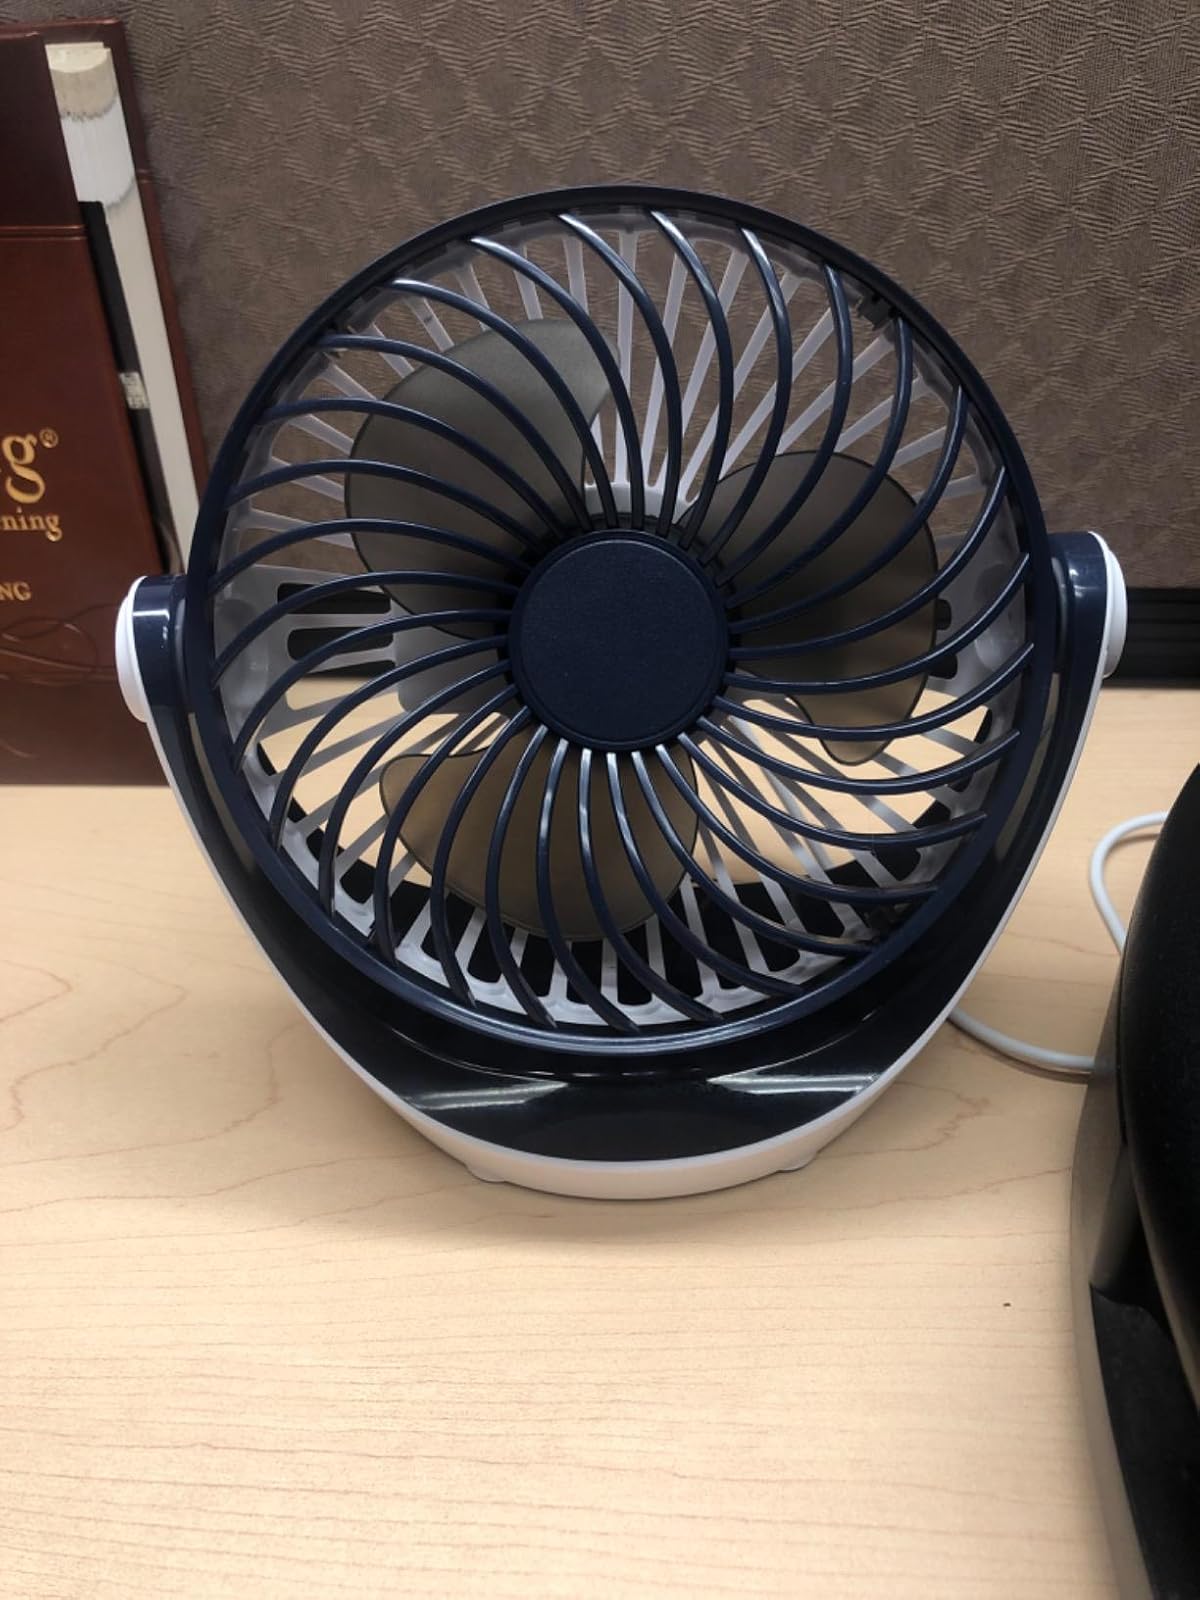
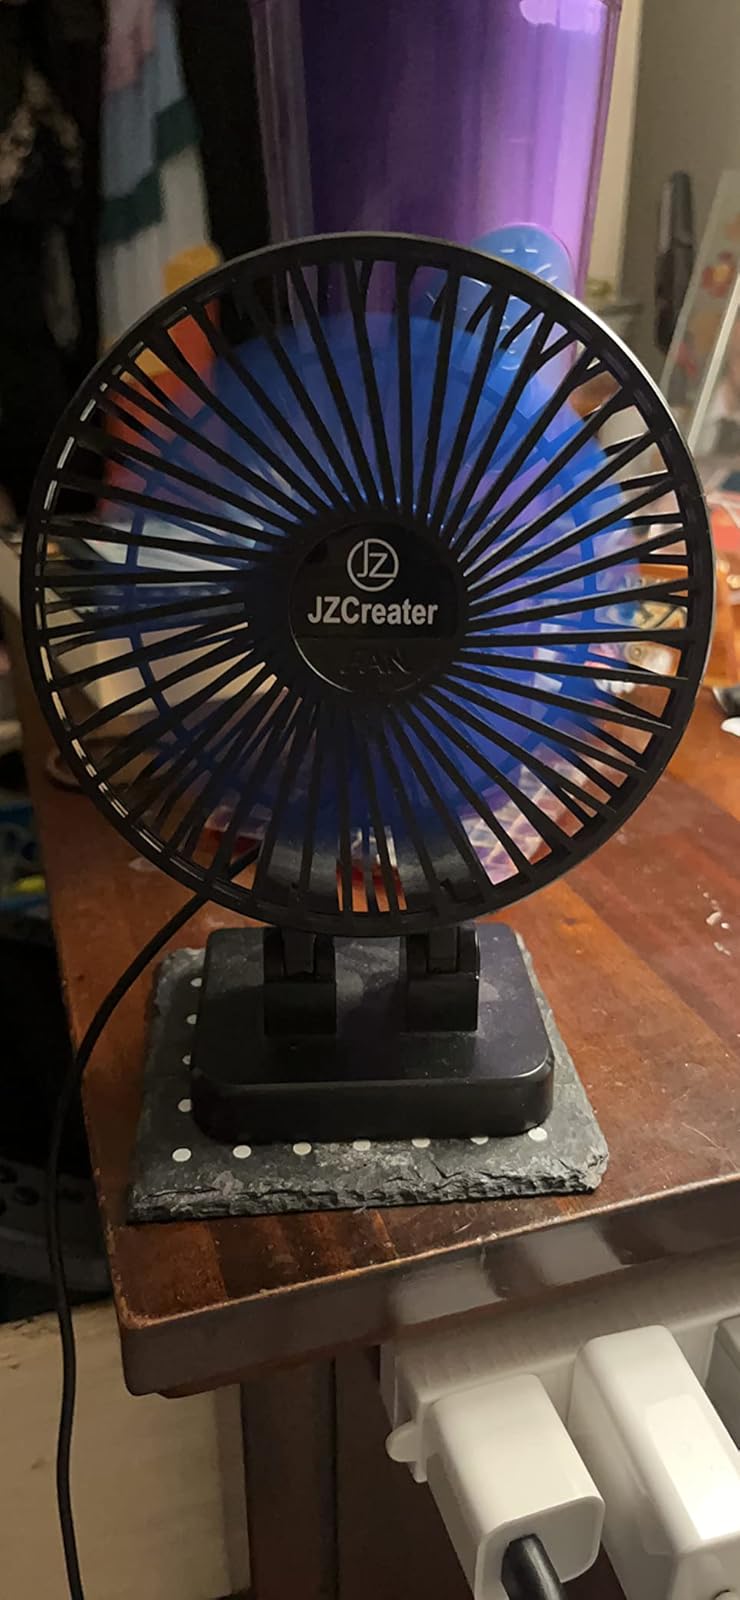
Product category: fan
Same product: no